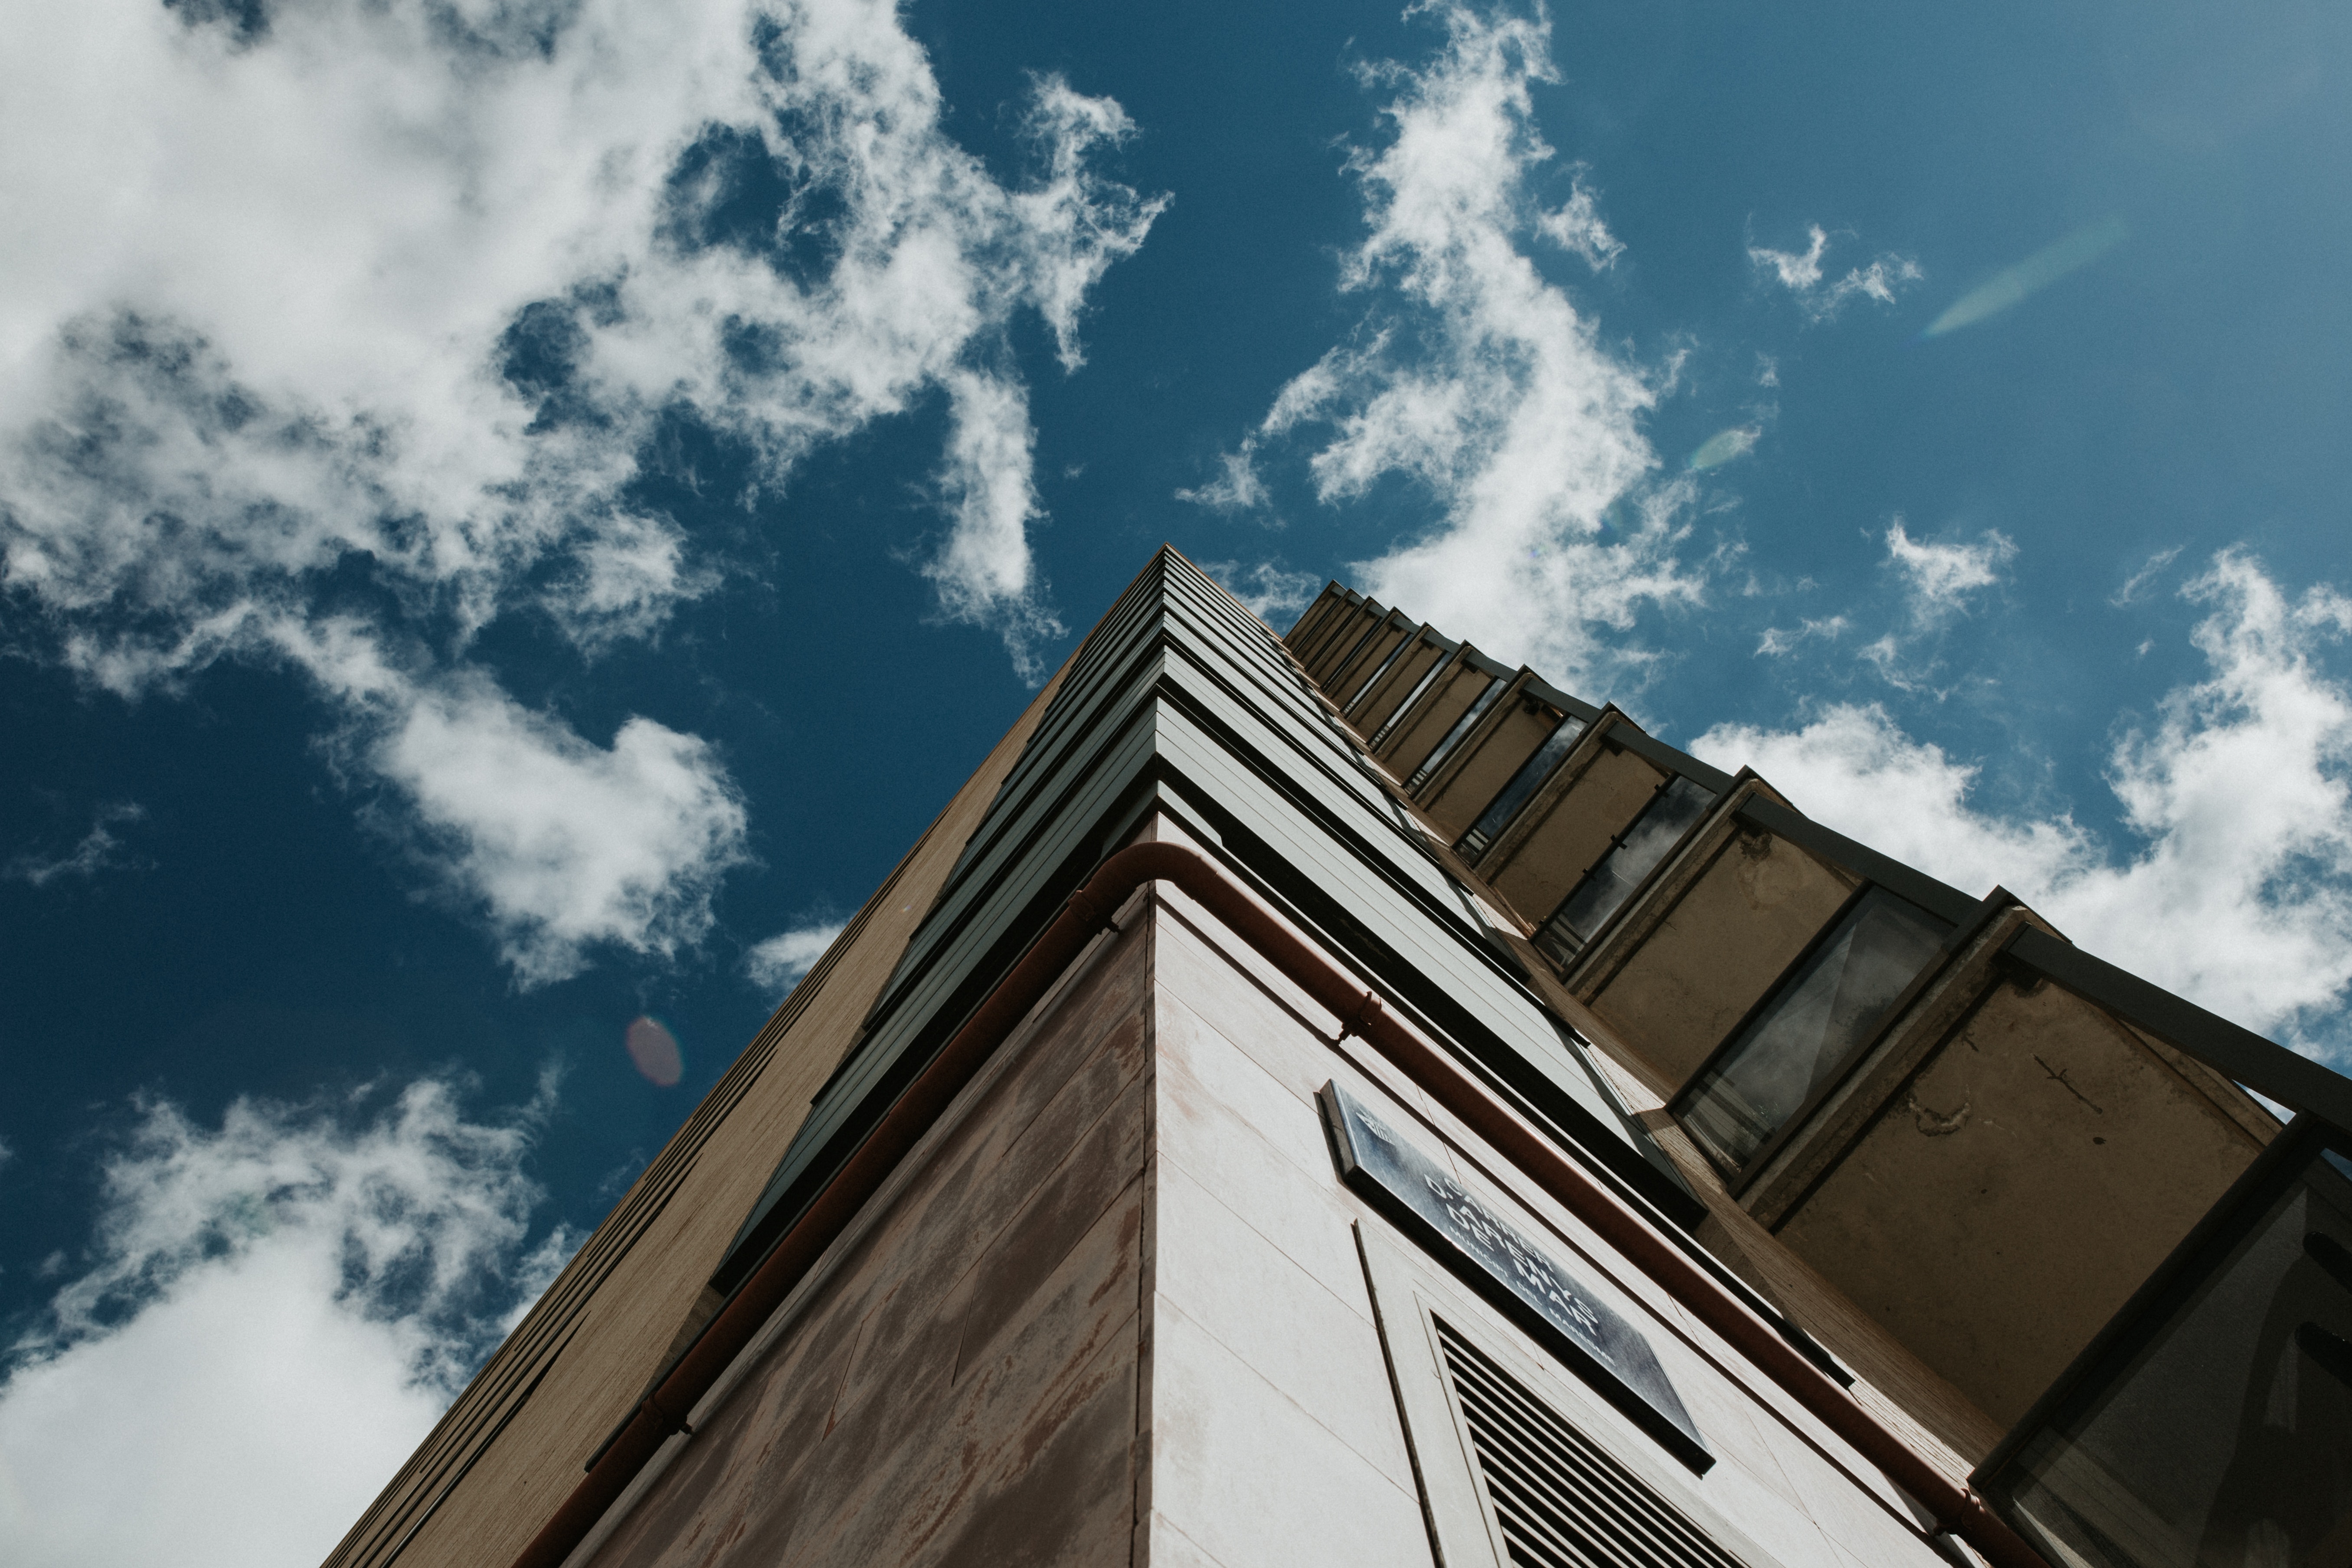
sky, blue, cloud, daytime, architecture, urban area, building, facade, house, cumulus, meteorological phenomenon, city, roof